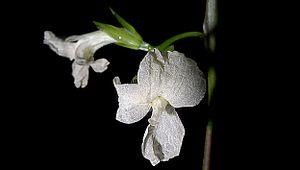
La symétrie florale est une caractéristique phénotypique assez générale des fleurs, dont les divers verticilles s'organisent selon un ou plusieurs plans de symétrie. La plupart des fleurs admettent un axe de symétrie et sont qualifiées d'actinomorphes ou polysymétriques, celles n'ayant qu'un plan de symétrie étant dites zygomorphes ou monosymétriques. Dans ce cas toutefois la zygomorphie peut s'appliquer à certains verticilles floraux mais pas à tous, le calice par exemple pouvant être actinomorphe. De rares espèces, comme celles des genres Maranta ou Canna, ont des fleurs dépourvues de tout plan de symétrie.
Maranta est un genre des plantes monocotylédones de la famille des Marantaceae. Quelques espèces sont cultivées pour leurs grandes feuilles ou pour la cuisine, comme l'arrow-root.